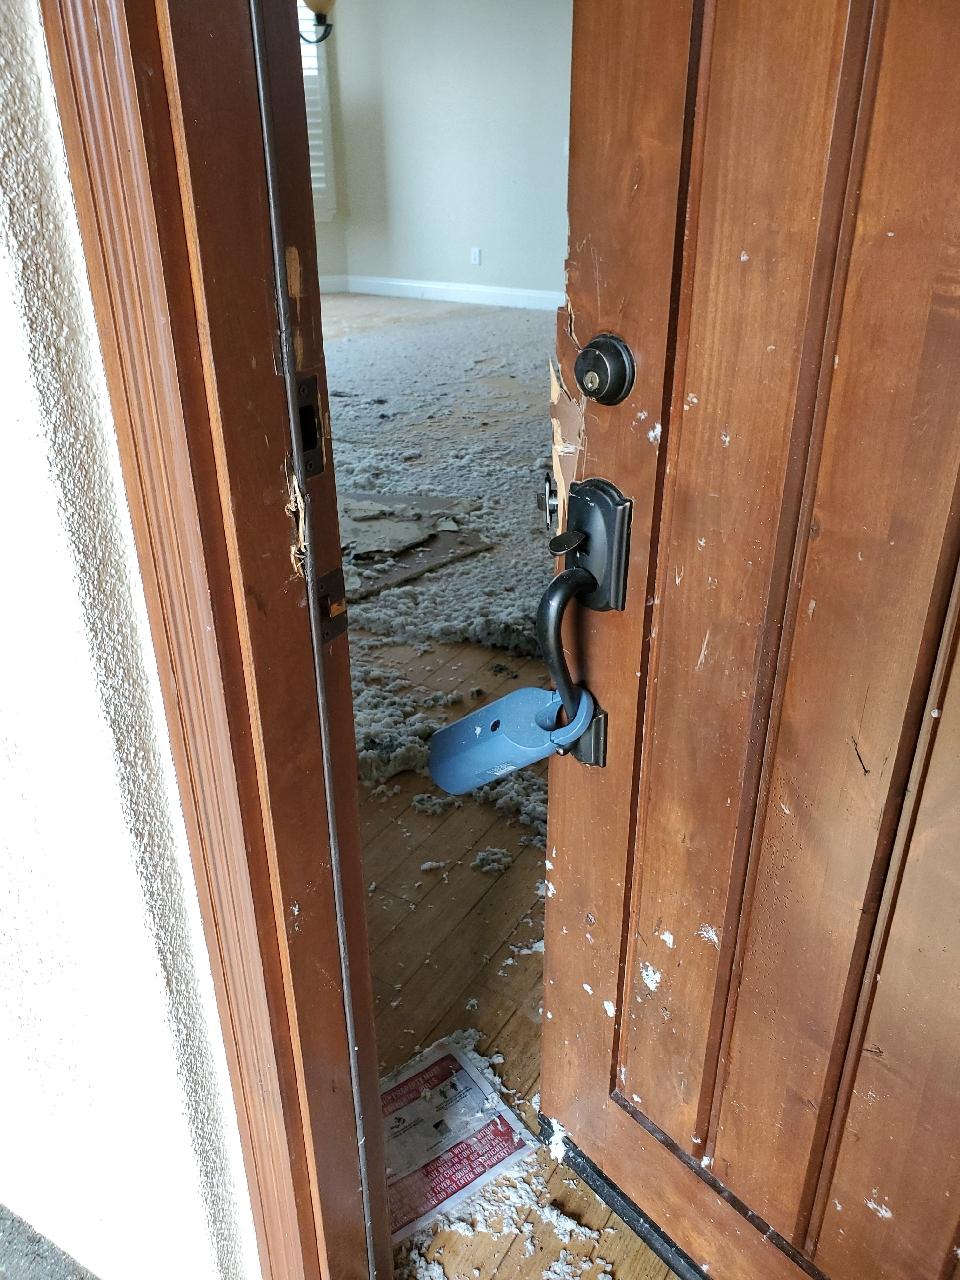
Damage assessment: major